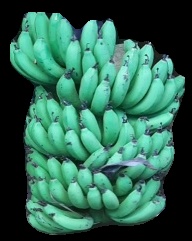
Variety: pachbale
Grade: grade1